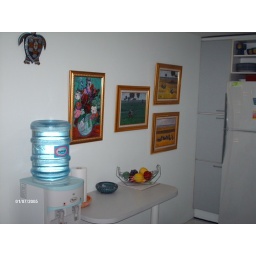
My kitchen in Bangkok, Thailand, Feb 2006 (the turtle is from Sydney, Australia).